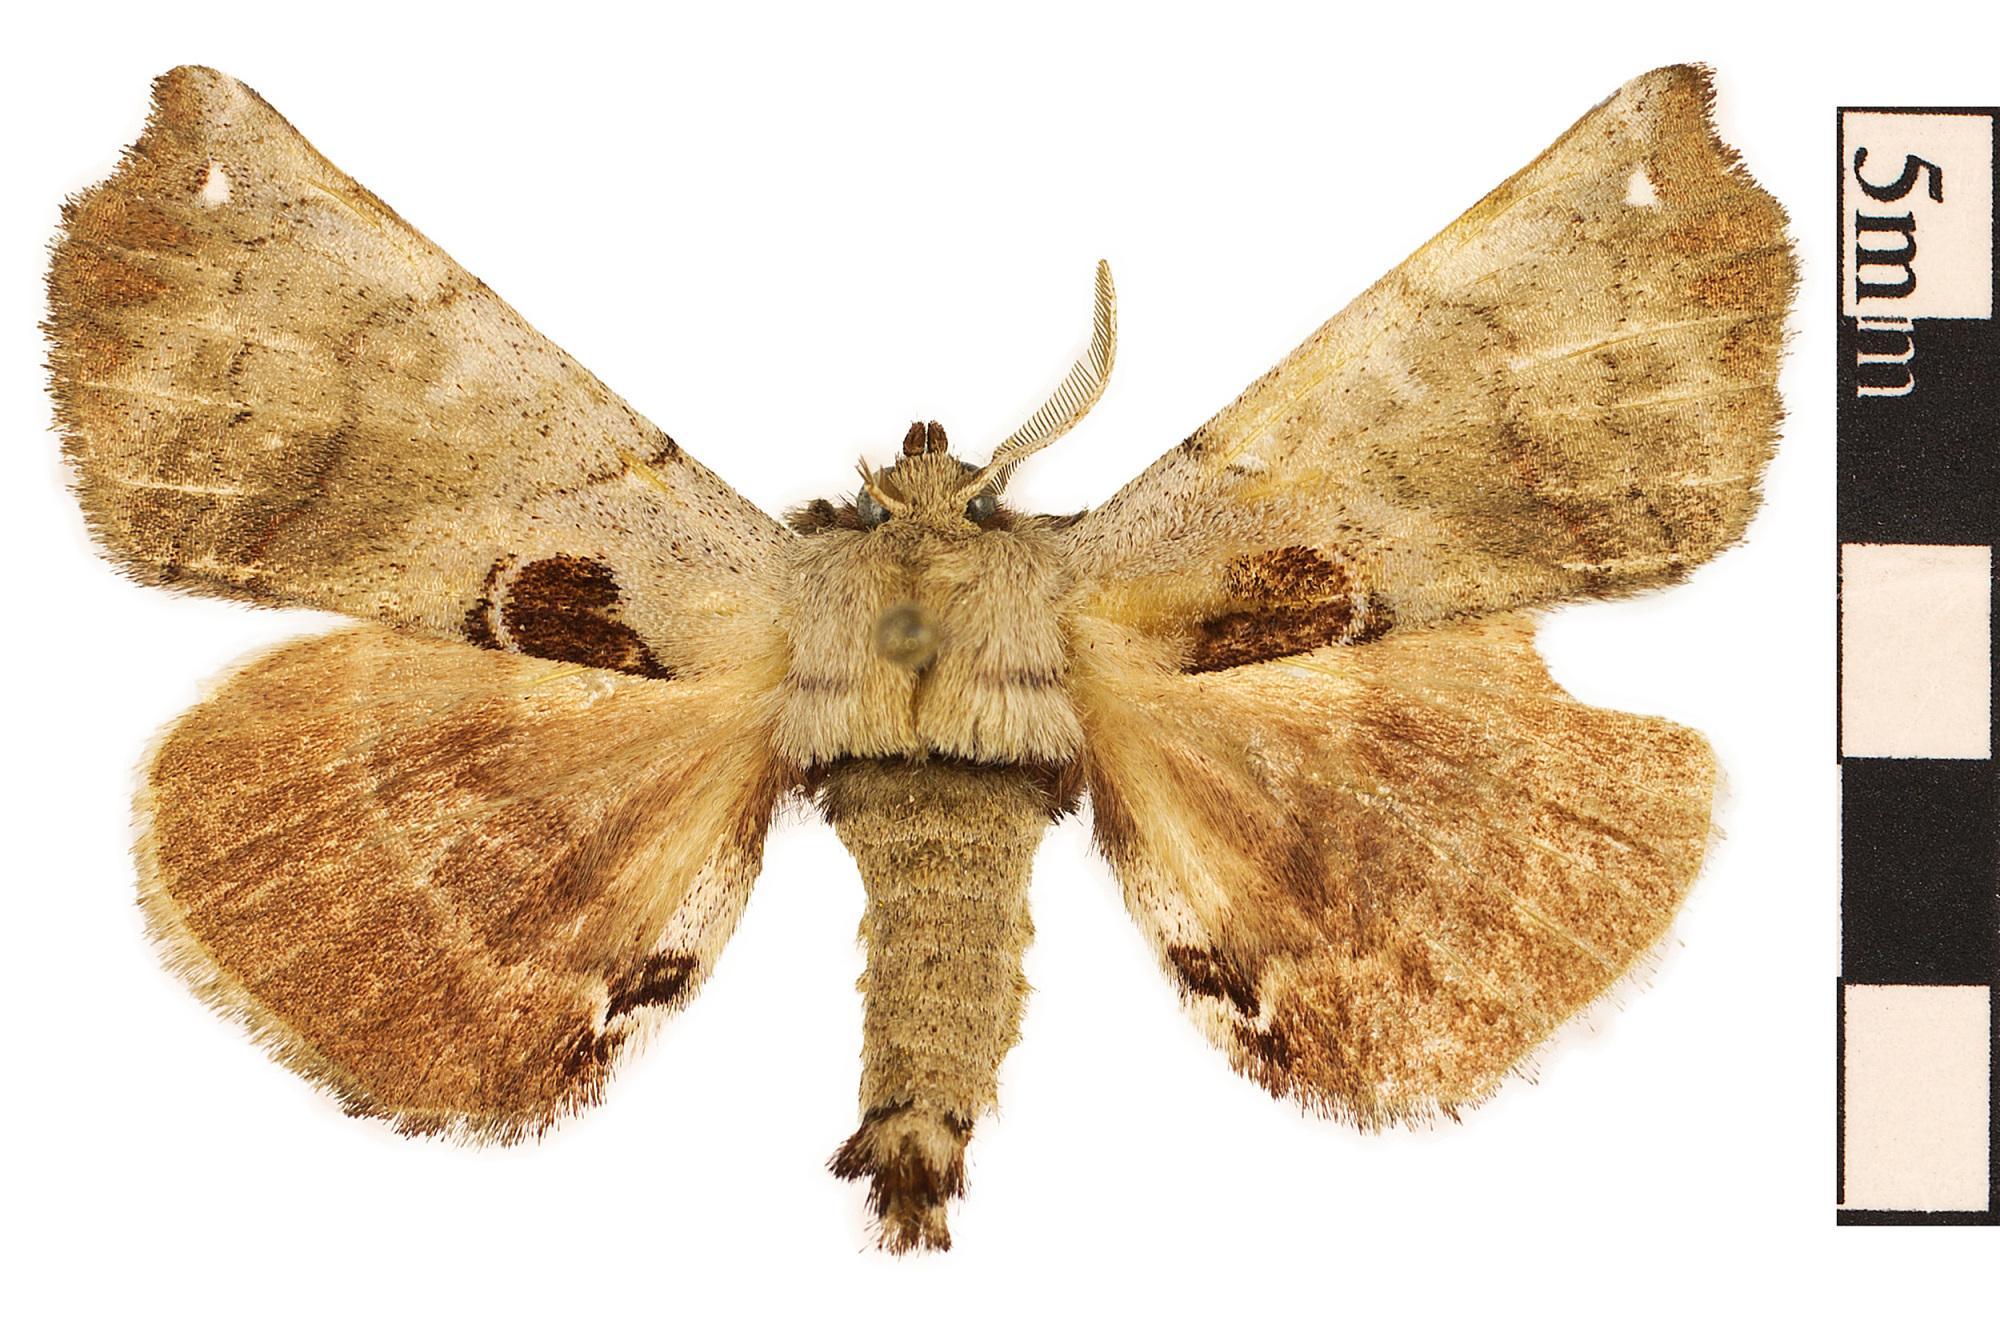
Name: Spotted Apatelodes Moth
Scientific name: Apatelodes torrefacta
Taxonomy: Animalia, Arthropoda, Hexapoda, Insecta, Lepidoptera, Apatelodidae, Apatelodinae
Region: US Mid Atlantic (PA, NJ, MD, DE, DC, VA, WV)
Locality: North America, United States, Maryland, Prince George's County
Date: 1976